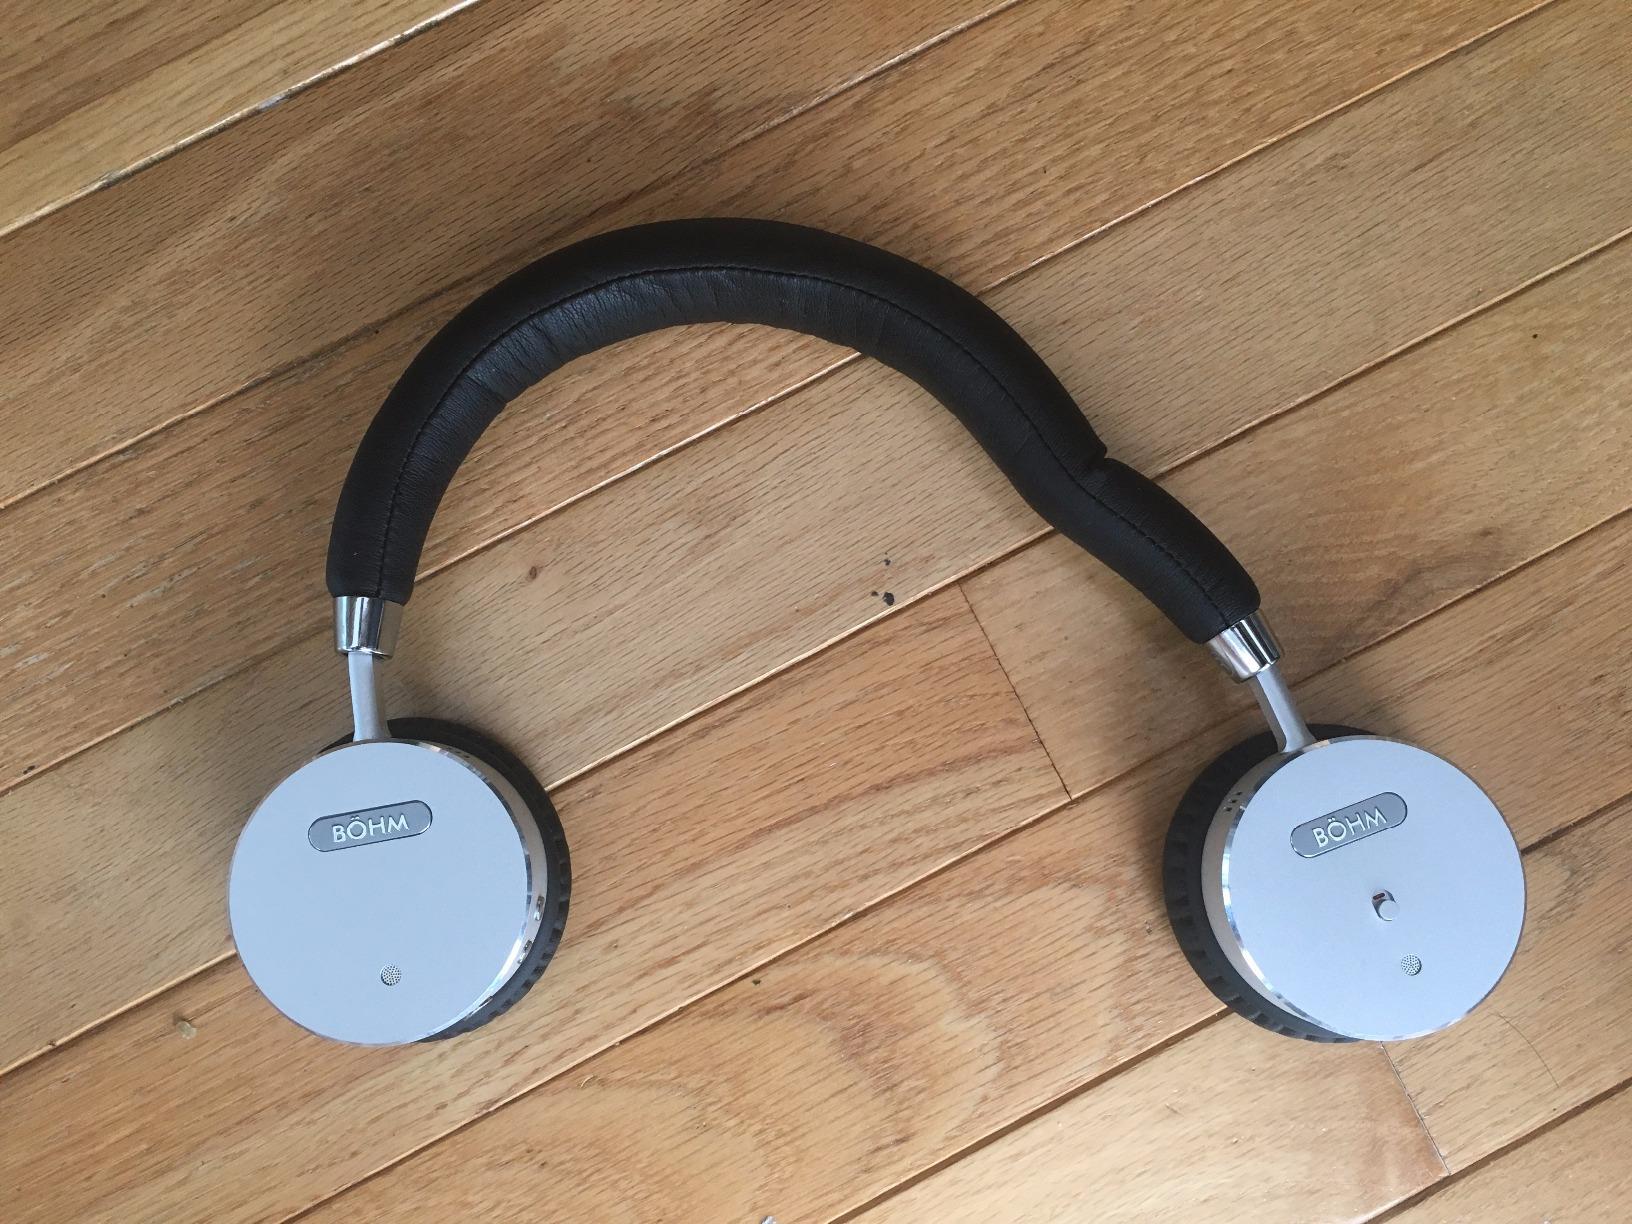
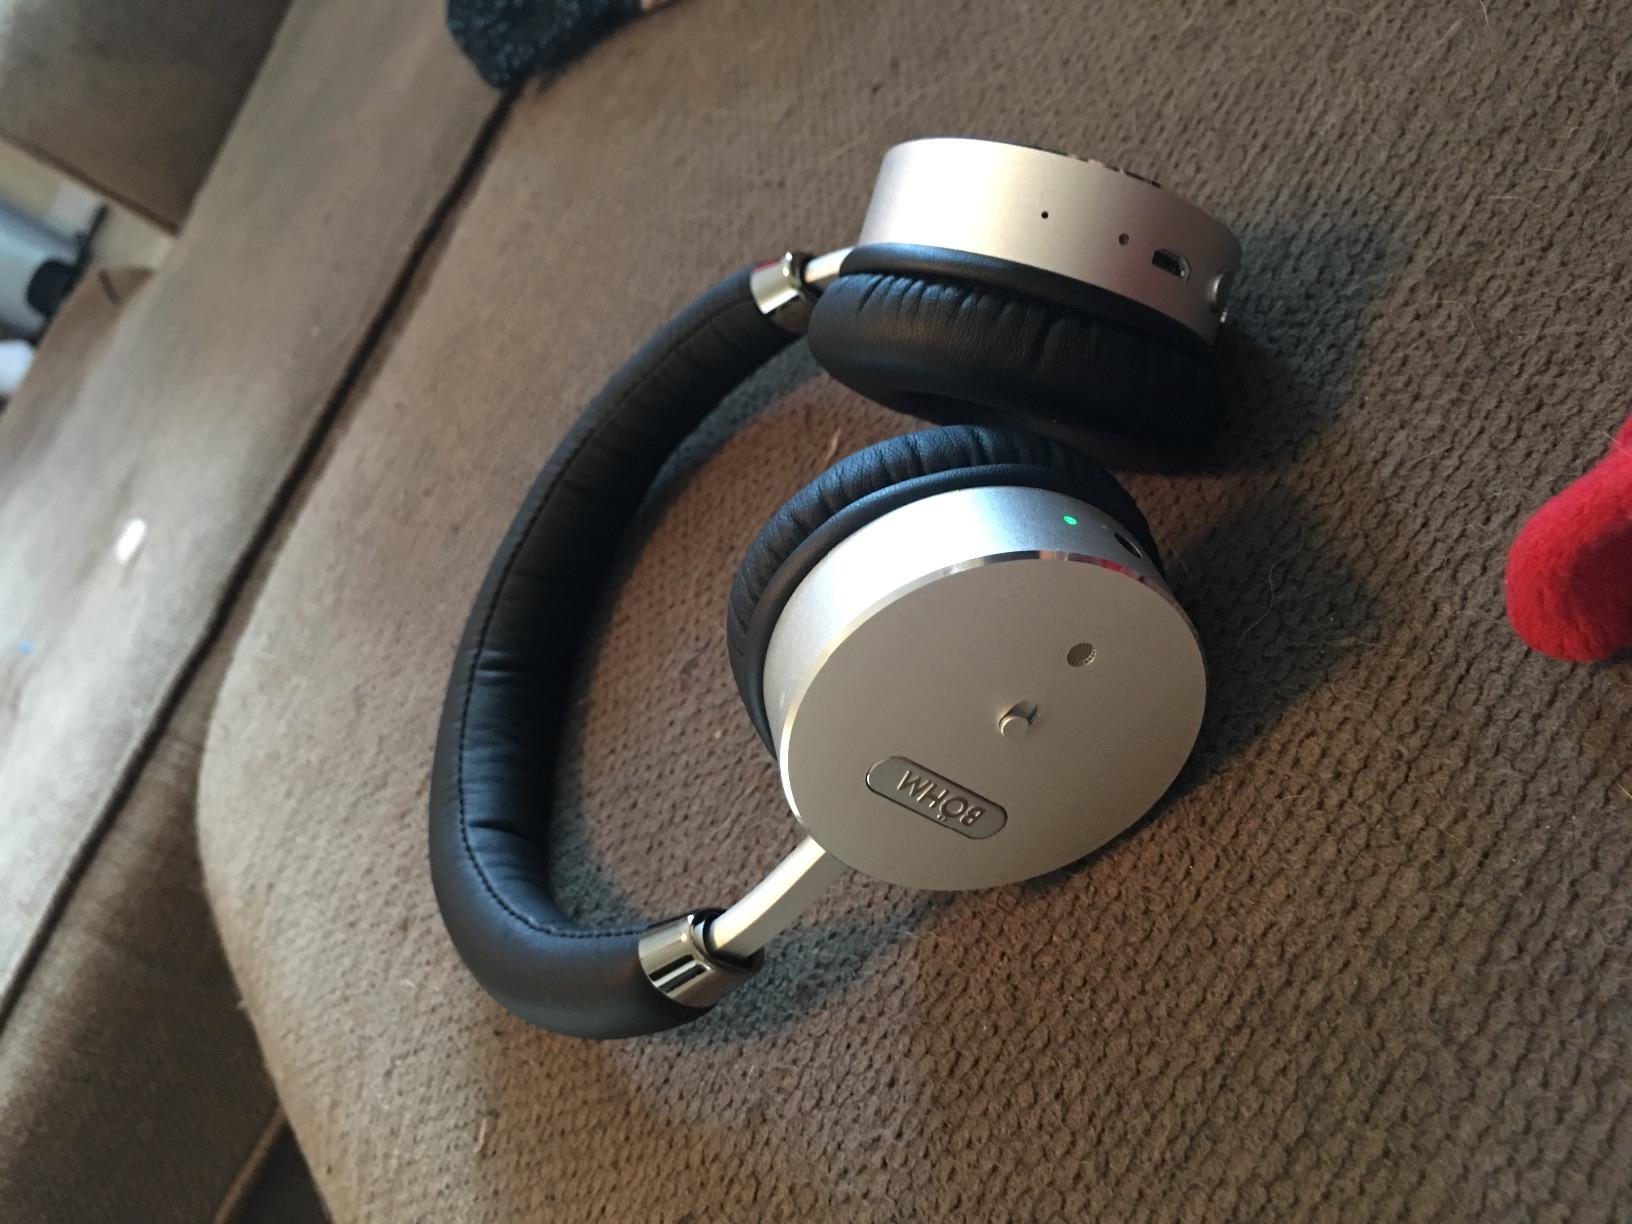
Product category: headphones
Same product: yes